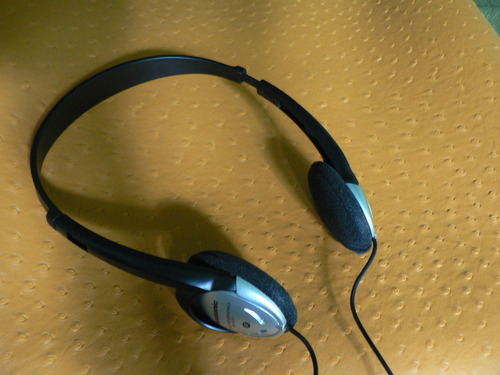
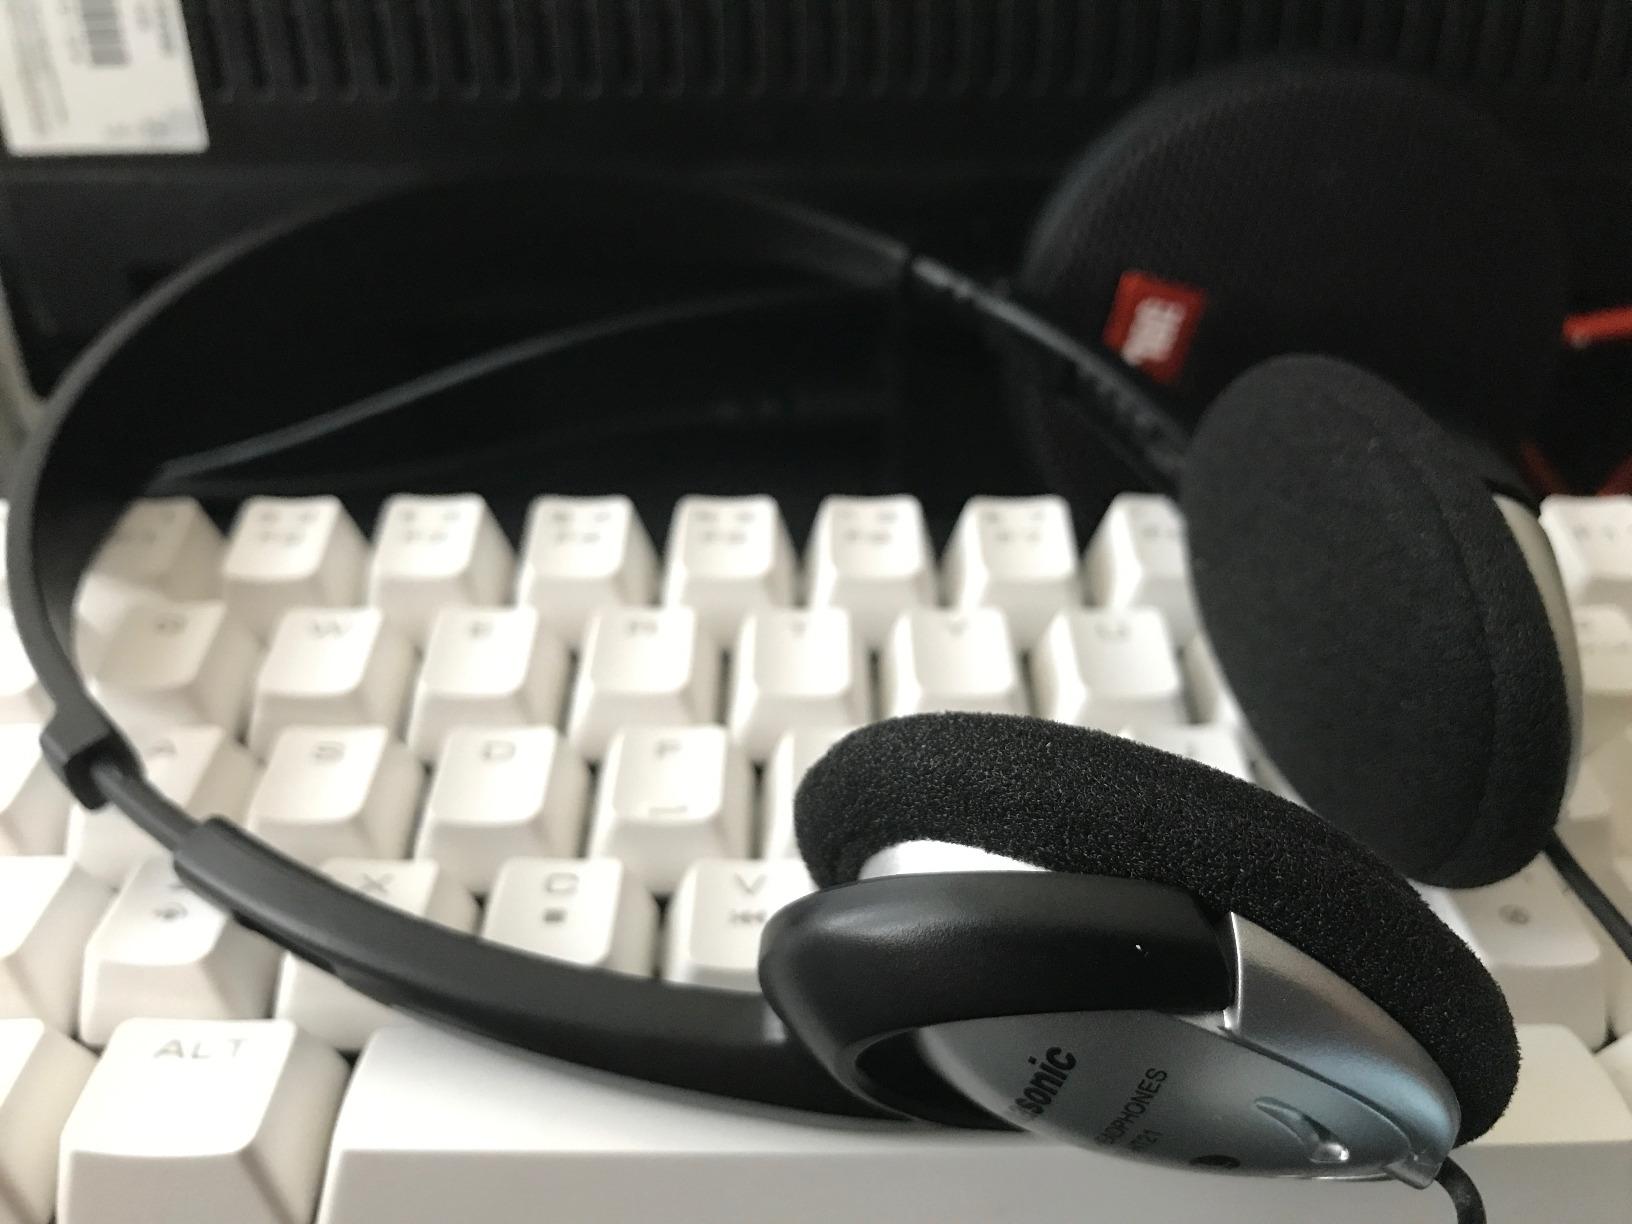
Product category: headphones
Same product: yes